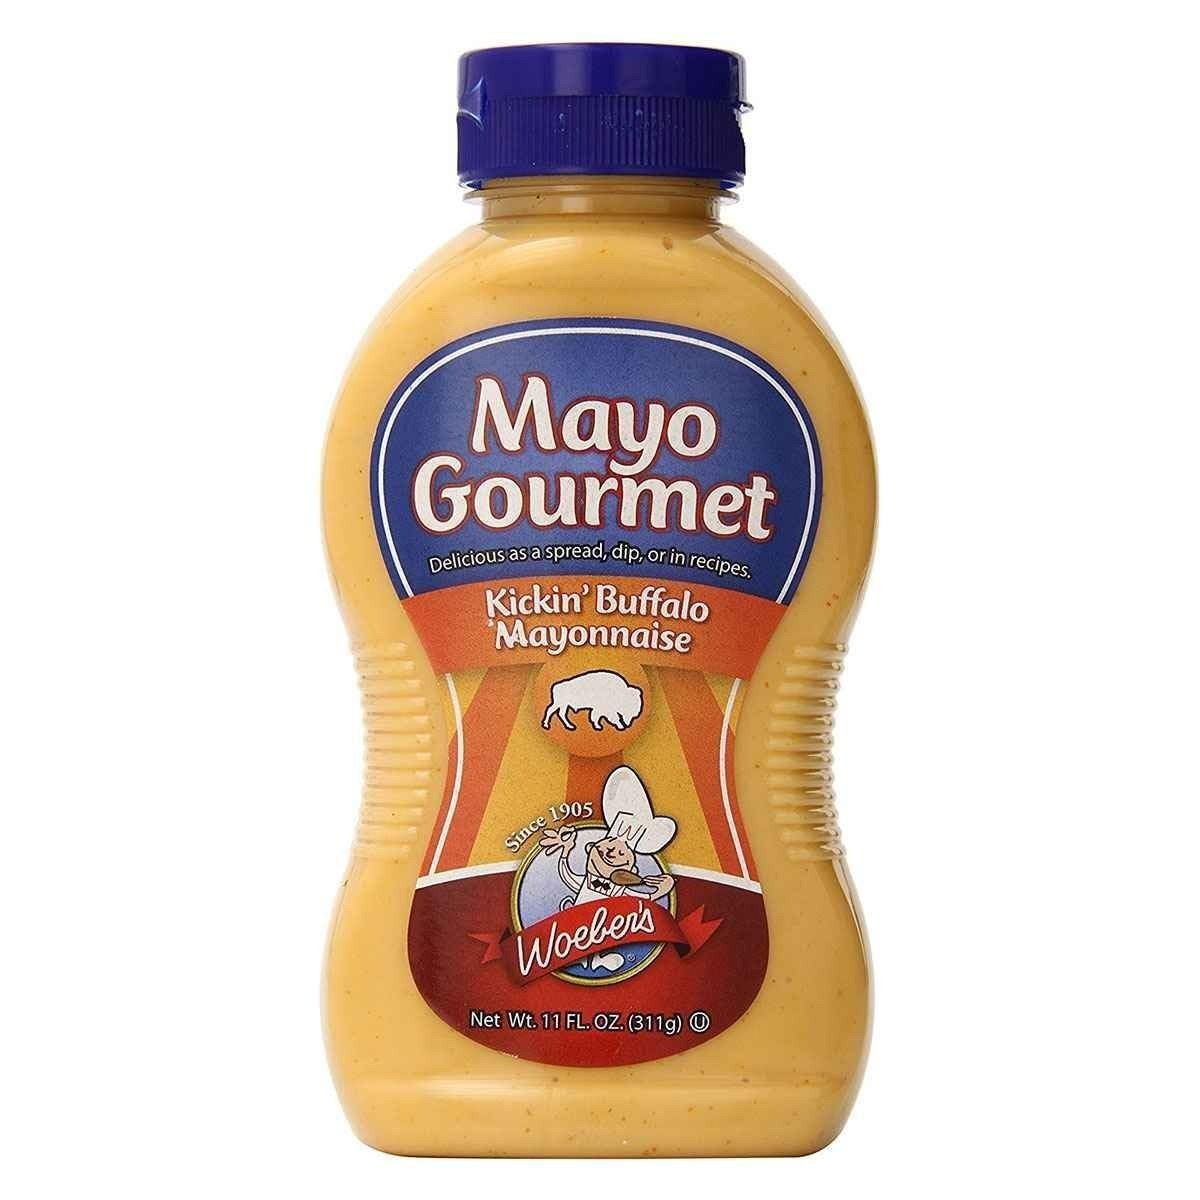
Item Name: Woeber, Mayo Kicking Buffalo, 11 OZ (Pack of 6)
Value: 0.0
Unit: Count

Price: 25.41